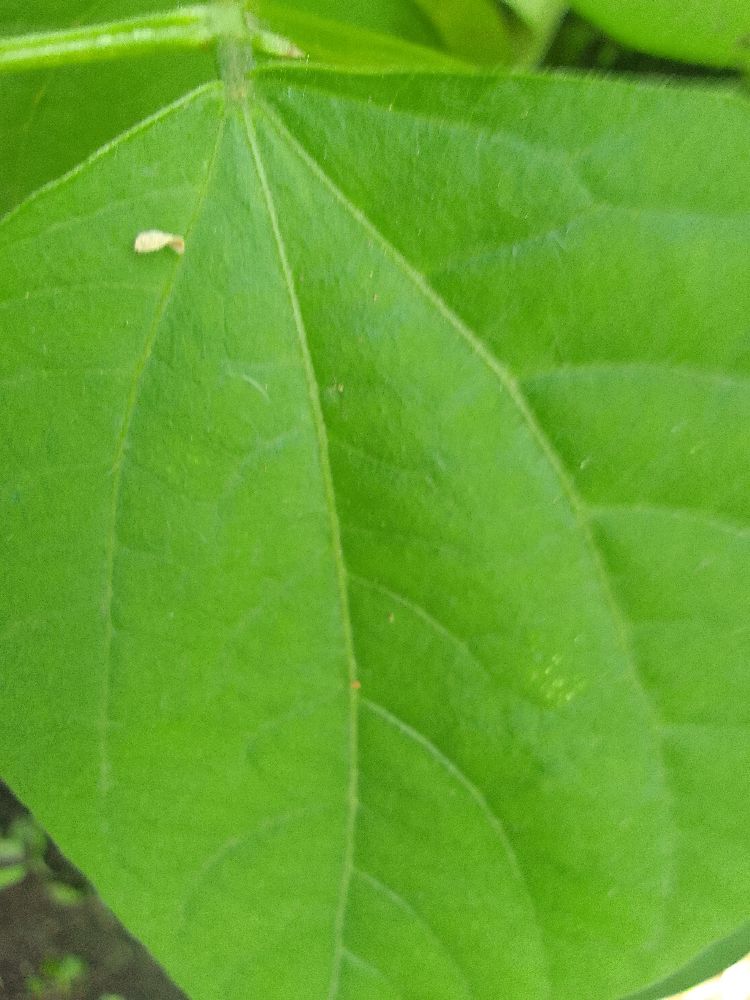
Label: healthy